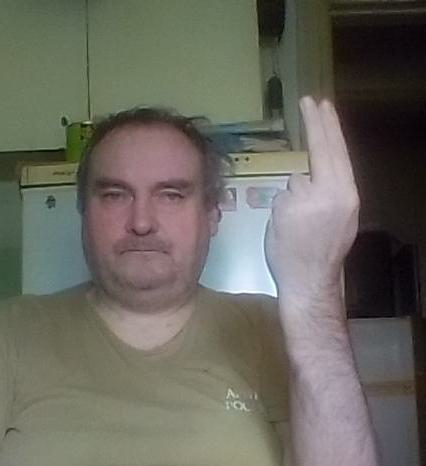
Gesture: two_up_inverted